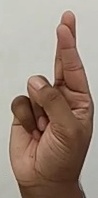
ASL sign: R